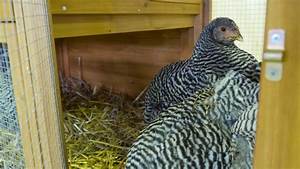
Label: chicken